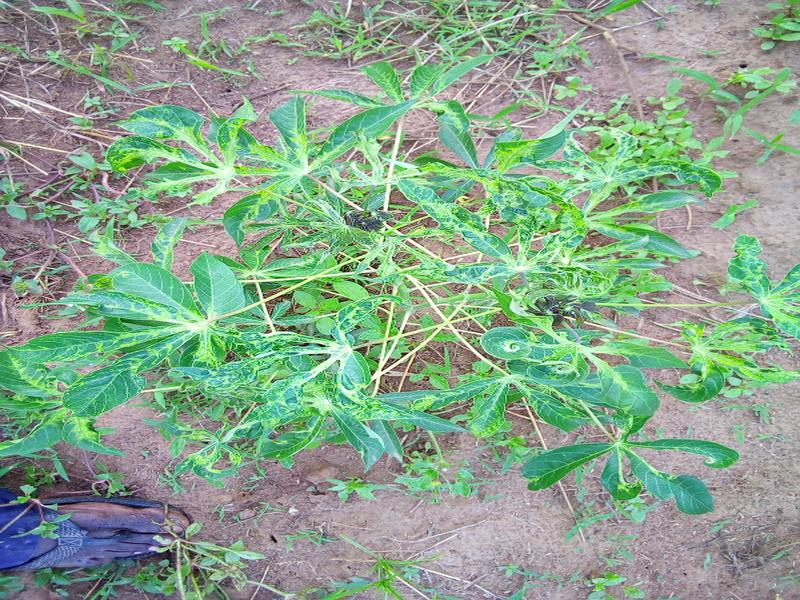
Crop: cassava
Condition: mosaic_disease